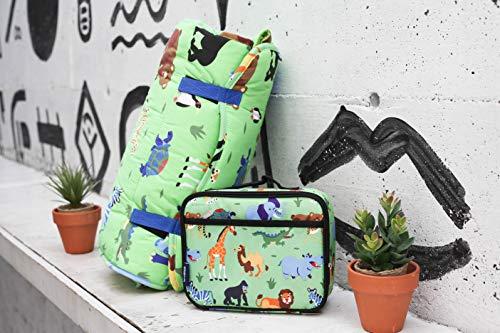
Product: Wildkin Kids Insulated Lunch Box for Boys and Girls, Perfect Size for Packing Hot or Cold Snacks for School and Travel, Patterns Coordinate with Our Backpacks and Duffel Bags, Wild Animals
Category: Home & Kitchen | Kitchen & Dining | Storage & Organization | Travel & To-Go Food Containers | Lunch Boxes
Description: From backpacks, to duffel bags, to sleeping bags, your child will love having their favorite designs with them on-the-go.
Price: $10.88